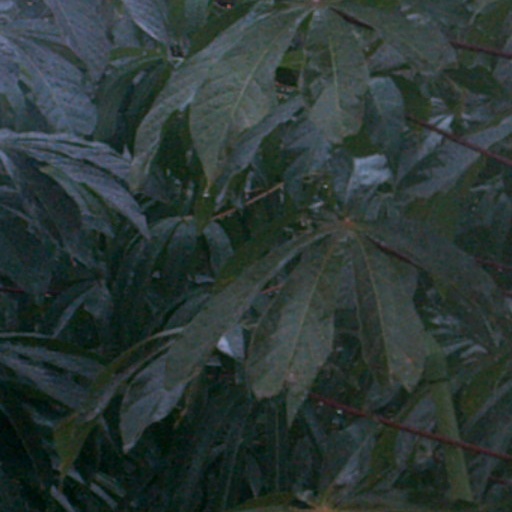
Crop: cassava